Oka Manasu

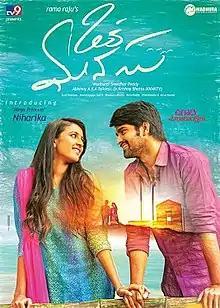
Film poster

Oka Manasu is a 2016 Telugu romantic drama film written and directed by G. V. Rama Raju. It features Naga Shourya and Niharika Konidela in the lead roles, which marks Niharika acting debut and debut in Telugu cinema. The film was released worldwide on 24 June 2016.